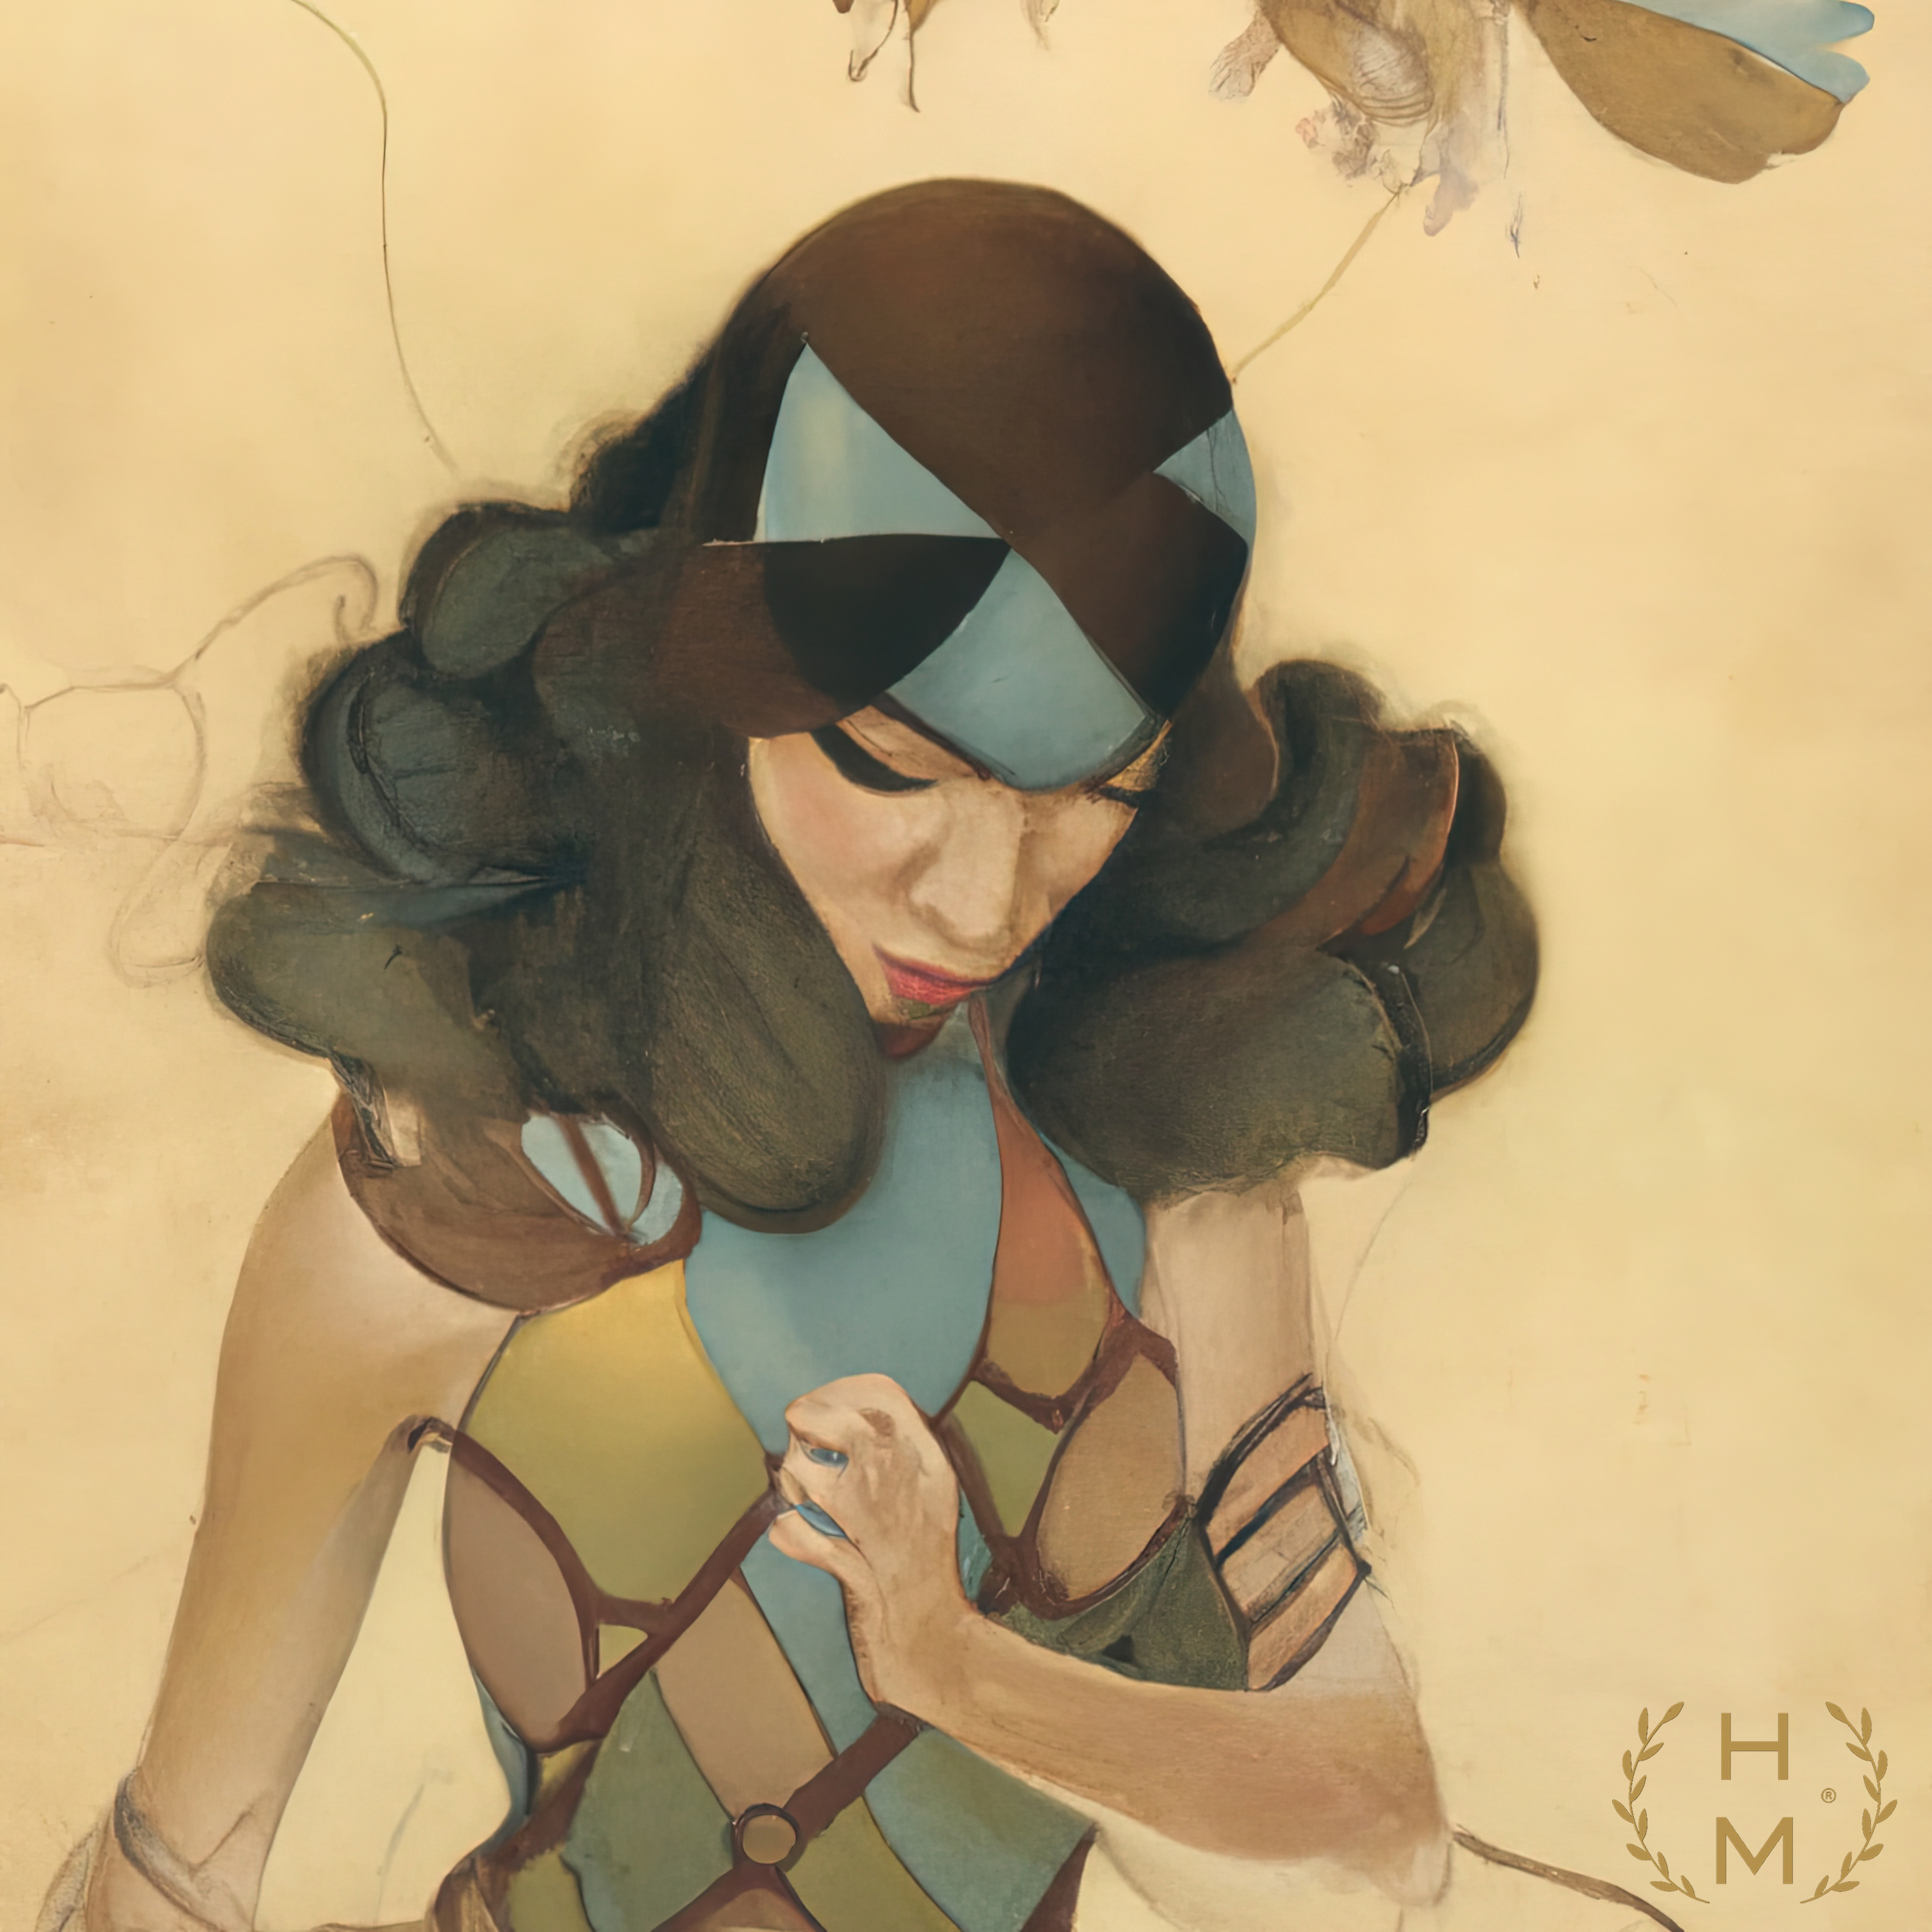
hel mort, hel, mort, helmort, art, contemporary art, contemporaryart, painting, paintings, woman, women, girl, girls, beautiful, style, fashion, digital, abstract, NFT, NFTs, mixed media, oil, oils, mixedmedia, artwork, art gallery, art brand, artbrand, artgallery, abstract painting, acrylic painting, paint, watercolor, art collector, portrait, canvas print, abstract canvas print, colorful canvas print, van gogh, great, cheap, interesting, amazing, ready to hang, impressionism, vertebrate, gesture, black hair, thigh, fictional character, eyewear, visual arts, illustration, Animated cartoon, animation, drawing, fiction, pattern, graphic design, cg artwork, human leg, thumb